Valve microphone

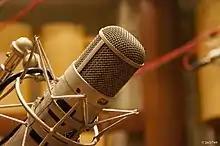
The Neumann U47 valve microphone

Microphones have been in use since the early telephone technology of the mid 1800s. However, they achieved higher sound quality in the 1920s with the first double-button carbon mics made by Western Electric. The 387 model, with its 0.0017 inch thick gold-sputtered diaphragm, was the best among these early designs. It was followed by the improved model 600 in the early 1930s, and the double-button became recognised worldwide as a standard in broadcasting.